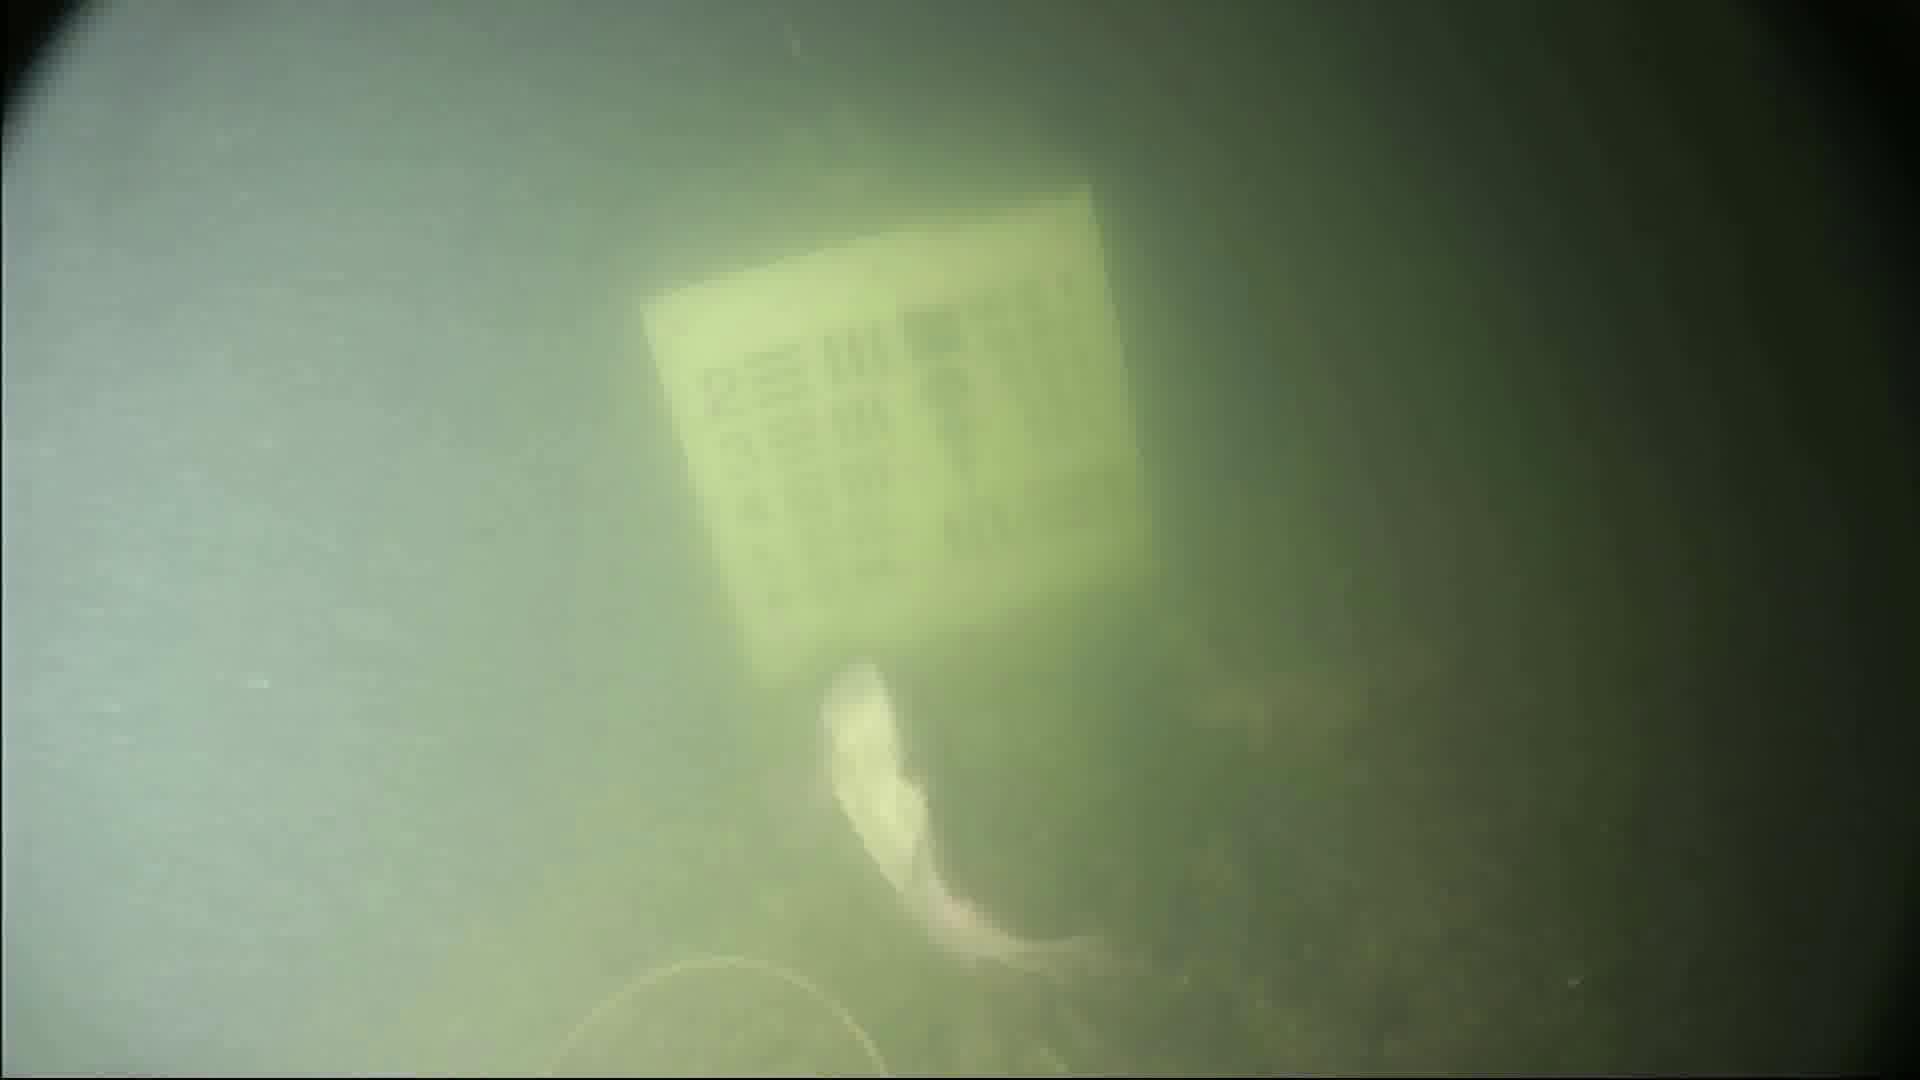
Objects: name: fish